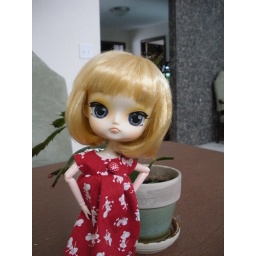
Issi in her cute mouse dress